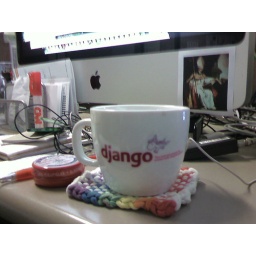
coffee is magically delicious in my django pony mug